Mouse Guard

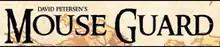
Official "Mouse Guard" logo

Mouse Guard is an American bi-monthly comic book series written and illustrated by David Petersen and published by Archaia Studios Press. Differently from American standard comics size (6½" × 10"), it is published in a square (8" × 8") format.